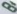
Number: 8